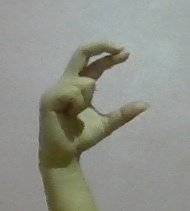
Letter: thal